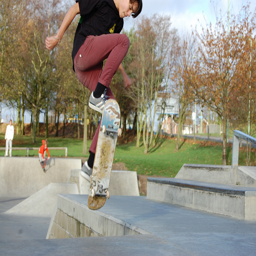
A boy in maroon pants jumping his skateboard at a skate park.
A boy doing a trick on a skateboard.
A boy doing tricks on a ramp with his skateboard.
a person riding a skate board at a skate park
A teenage skateboarder attempts to slide at a skatepark.